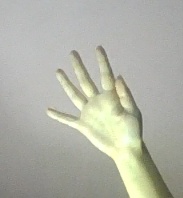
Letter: sheen